Djimon Hounsou

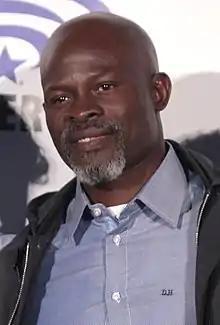
Hounsou in 2016

Djimon Gaston Hounsou (born April 24, 1964) is a Beninese-American actor. He began his career appearing in music videos and made his film debut in "Without You I'm Nothing" (1990). He then earned widespread recognition for his role as Cinqué in the Steven Spielberg film "Amistad" (1997), which earned him a Golden Globe nomination. For his performances in "In America" (2002) and "Blood Diamond" (2006), Hounsou was nominated for the Academy Award for Best Supporting Actor.